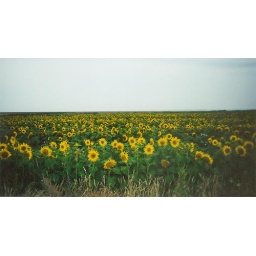
sunflower field in Denmark